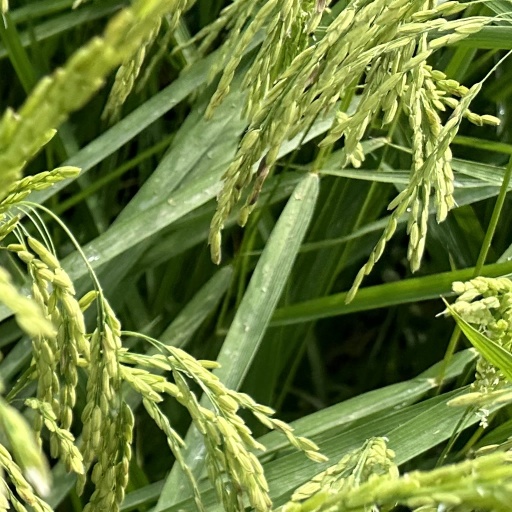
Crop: rice